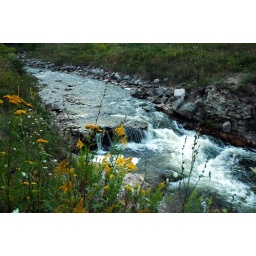
a small water fall on bear creek in petoskey.